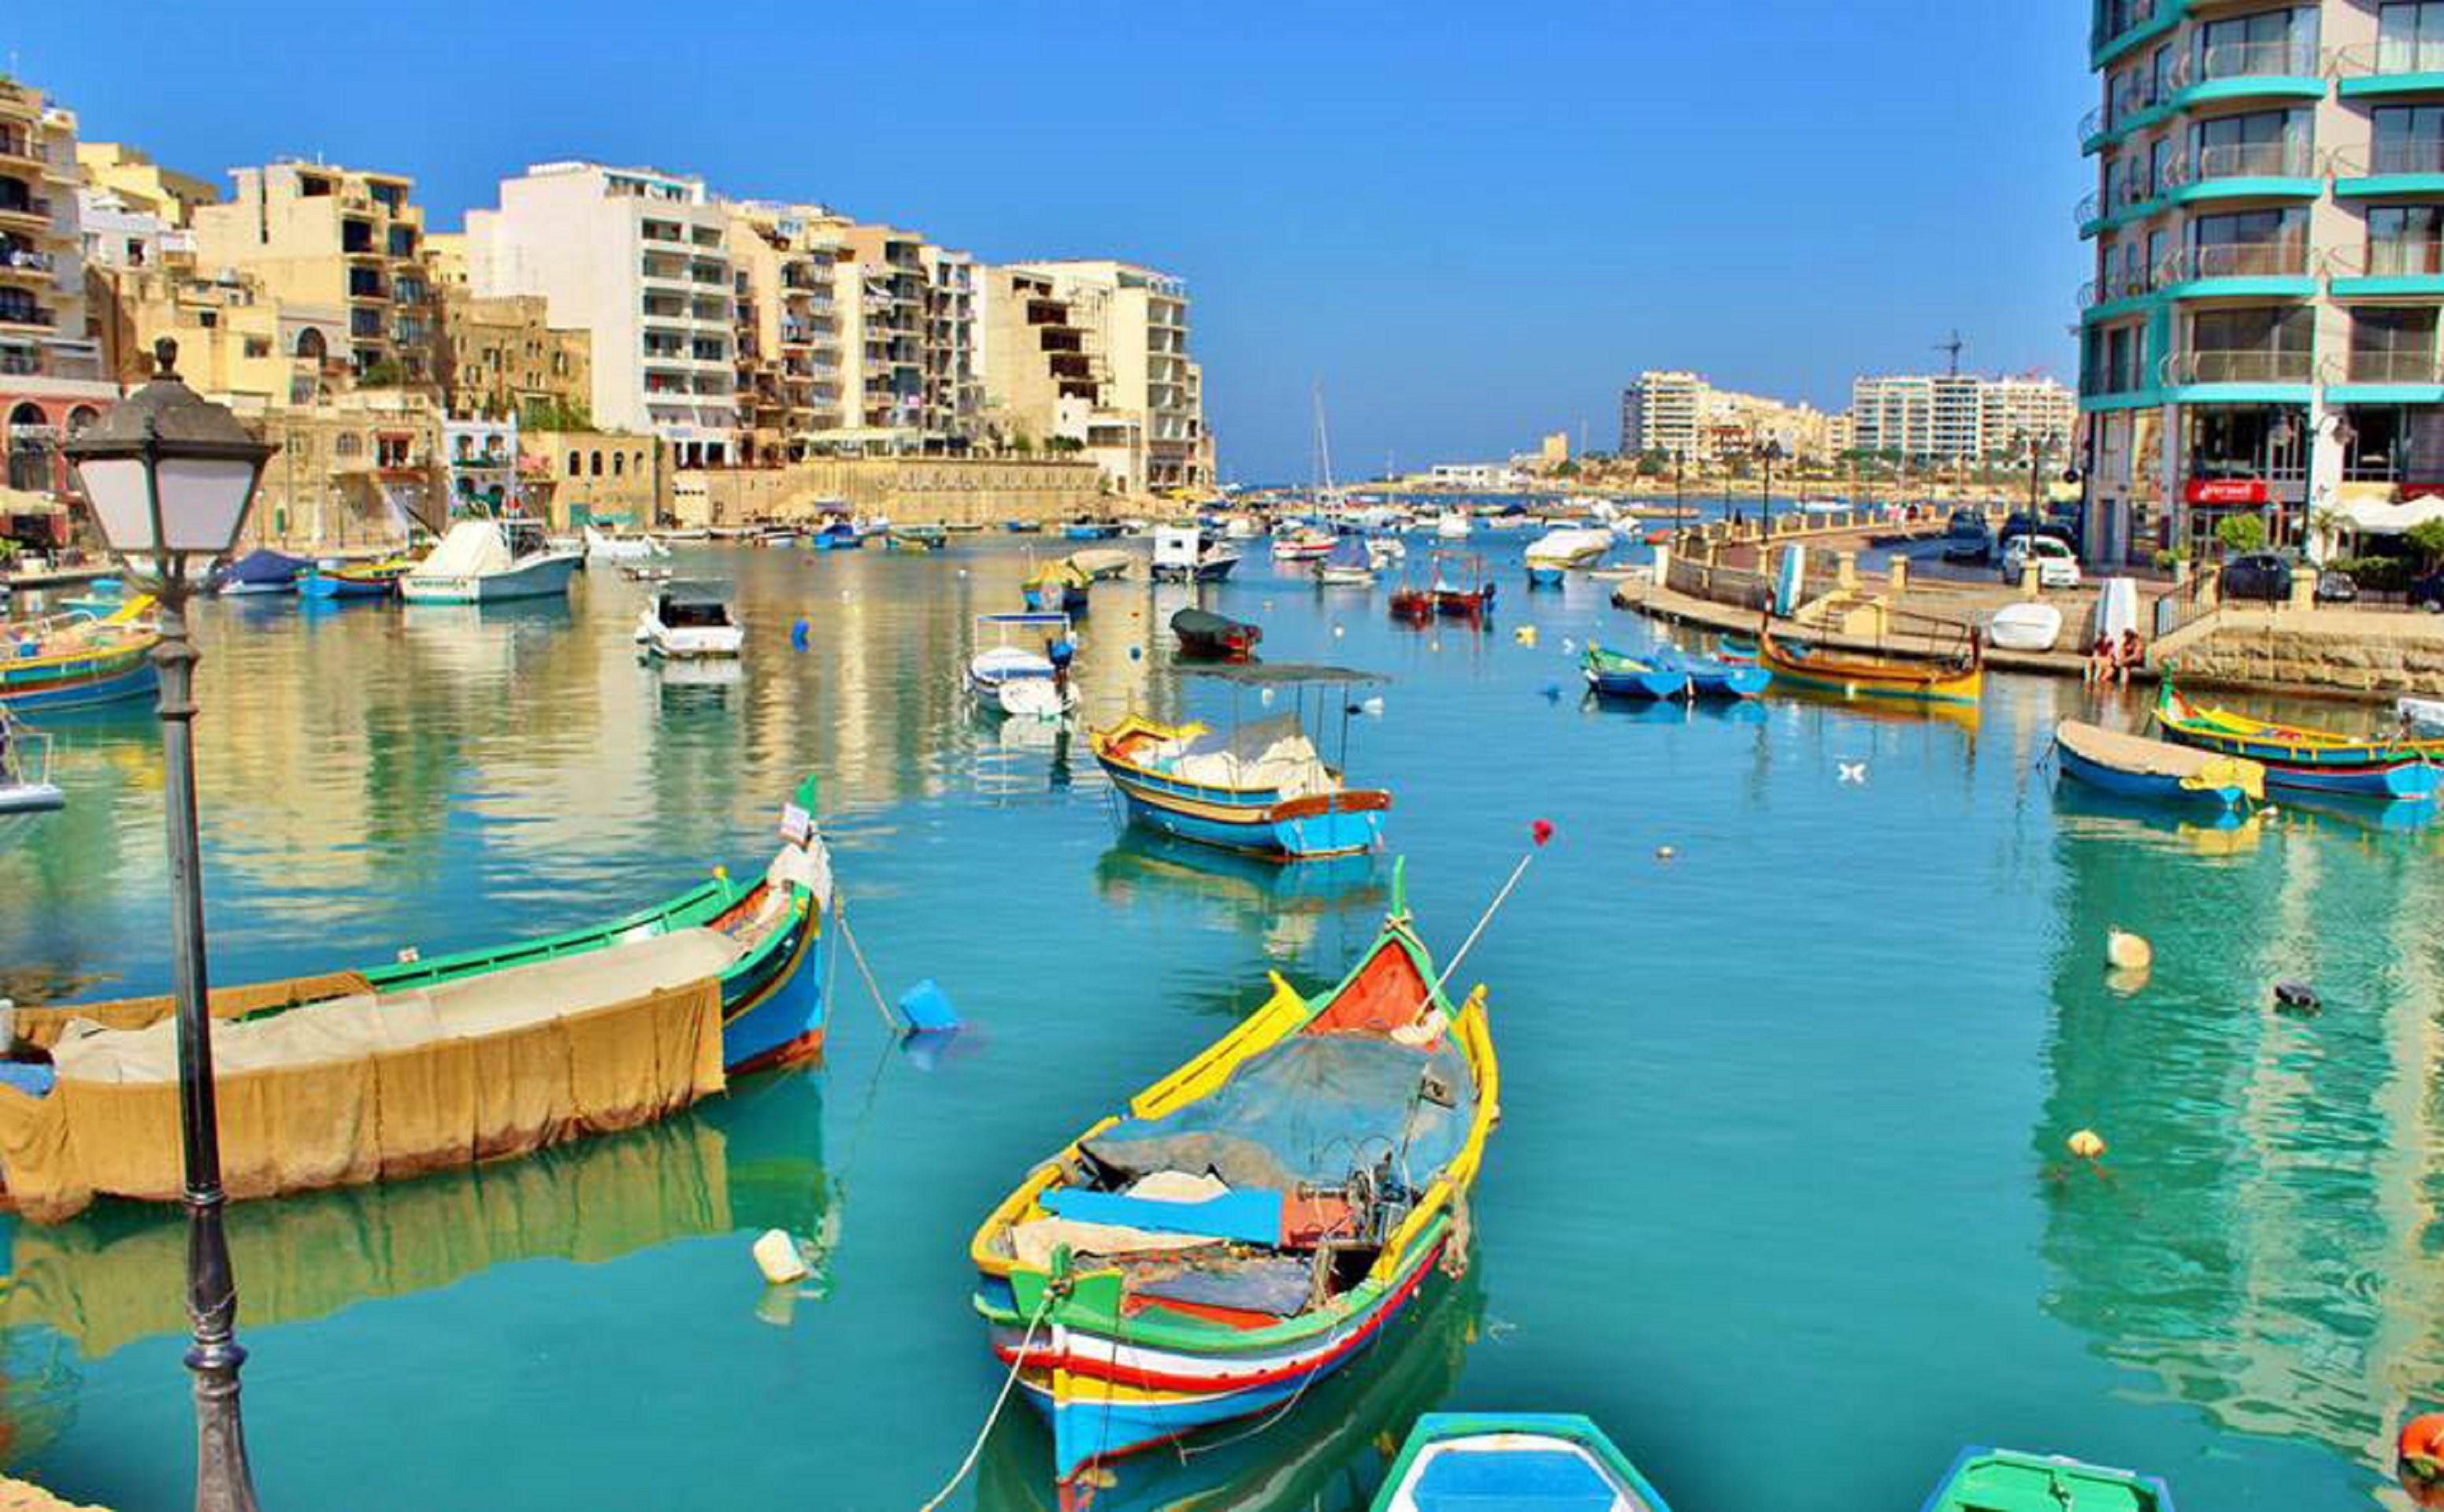
sea, water, dock, sky, boat, town, country, vacation, travel, vehicle, bay, harbor, marina, port, tourism, leisure, waterway, outside, resort, malta, pier st julians